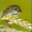
Label: mouse